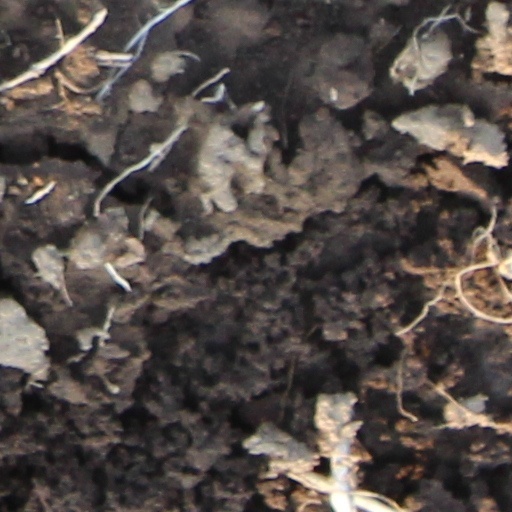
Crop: wheat